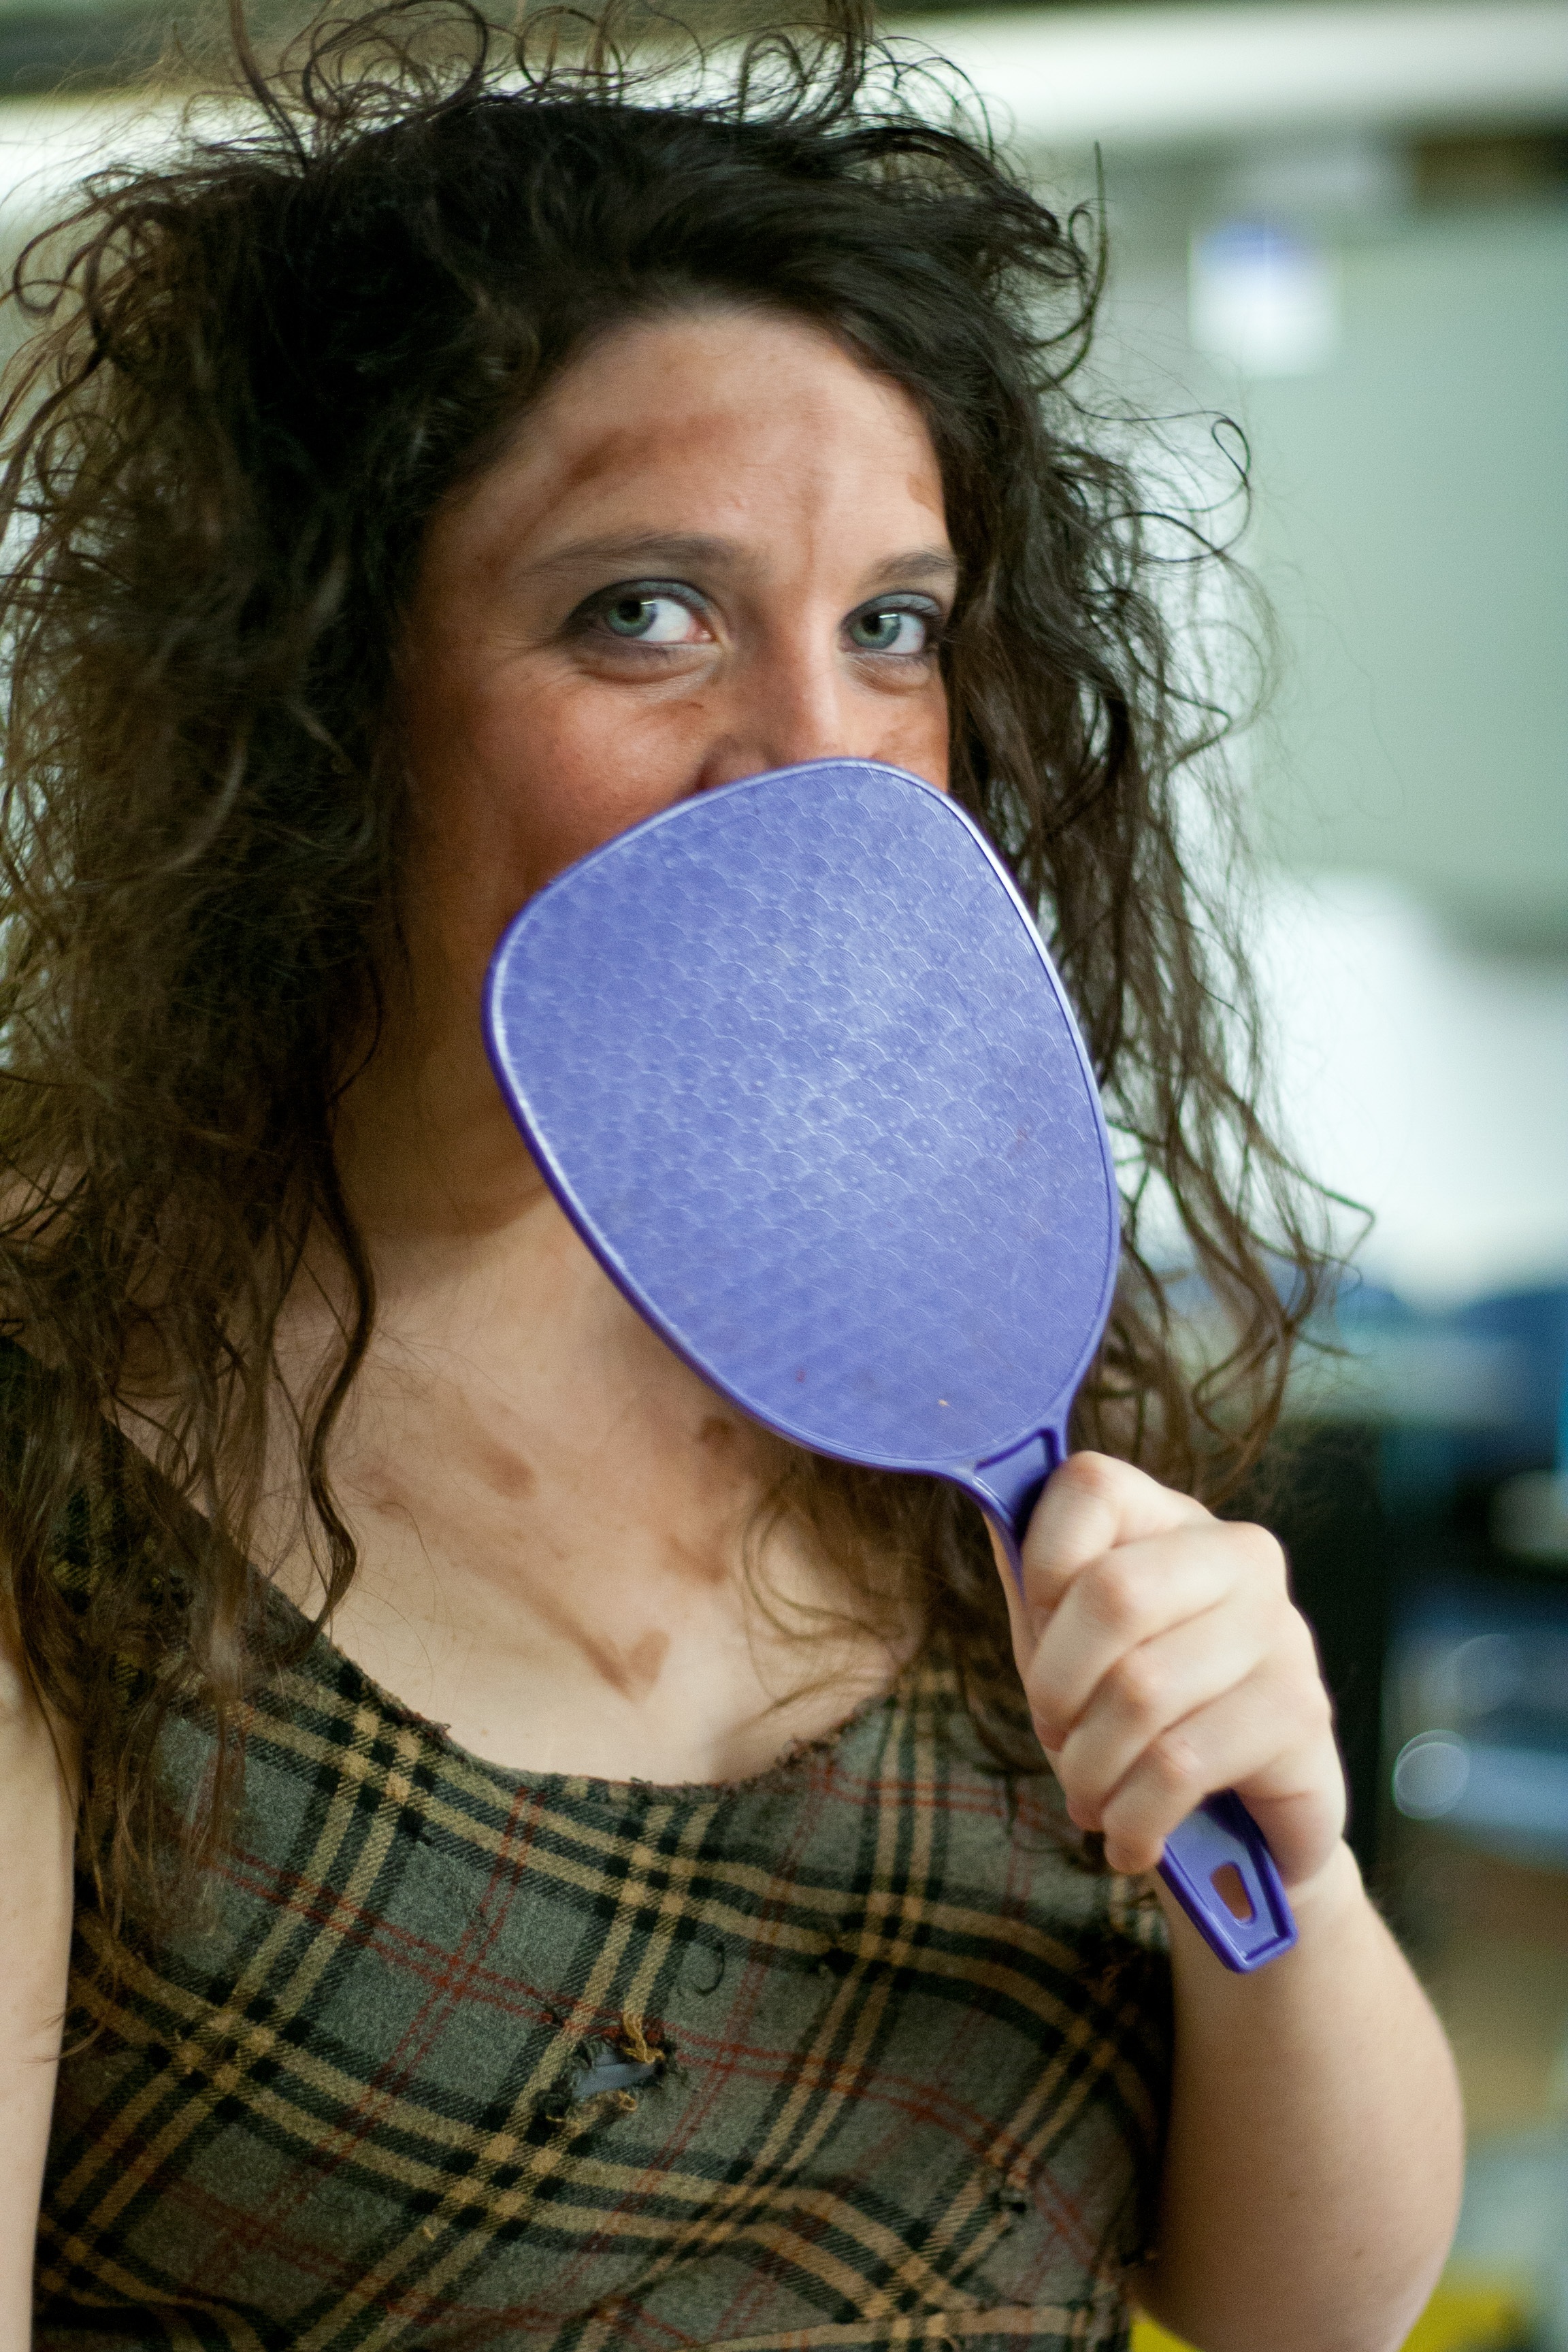
person, girl, woman, hair, photography, cute, portrait, model, dirty, blue, lip, hairstyle, smile, beard, makeup, mouth, make up, close up, face, eating, nose, eye, glasses, head, singing, skin, beauty, theater, organ, character, photo shoot, facial hair, human action